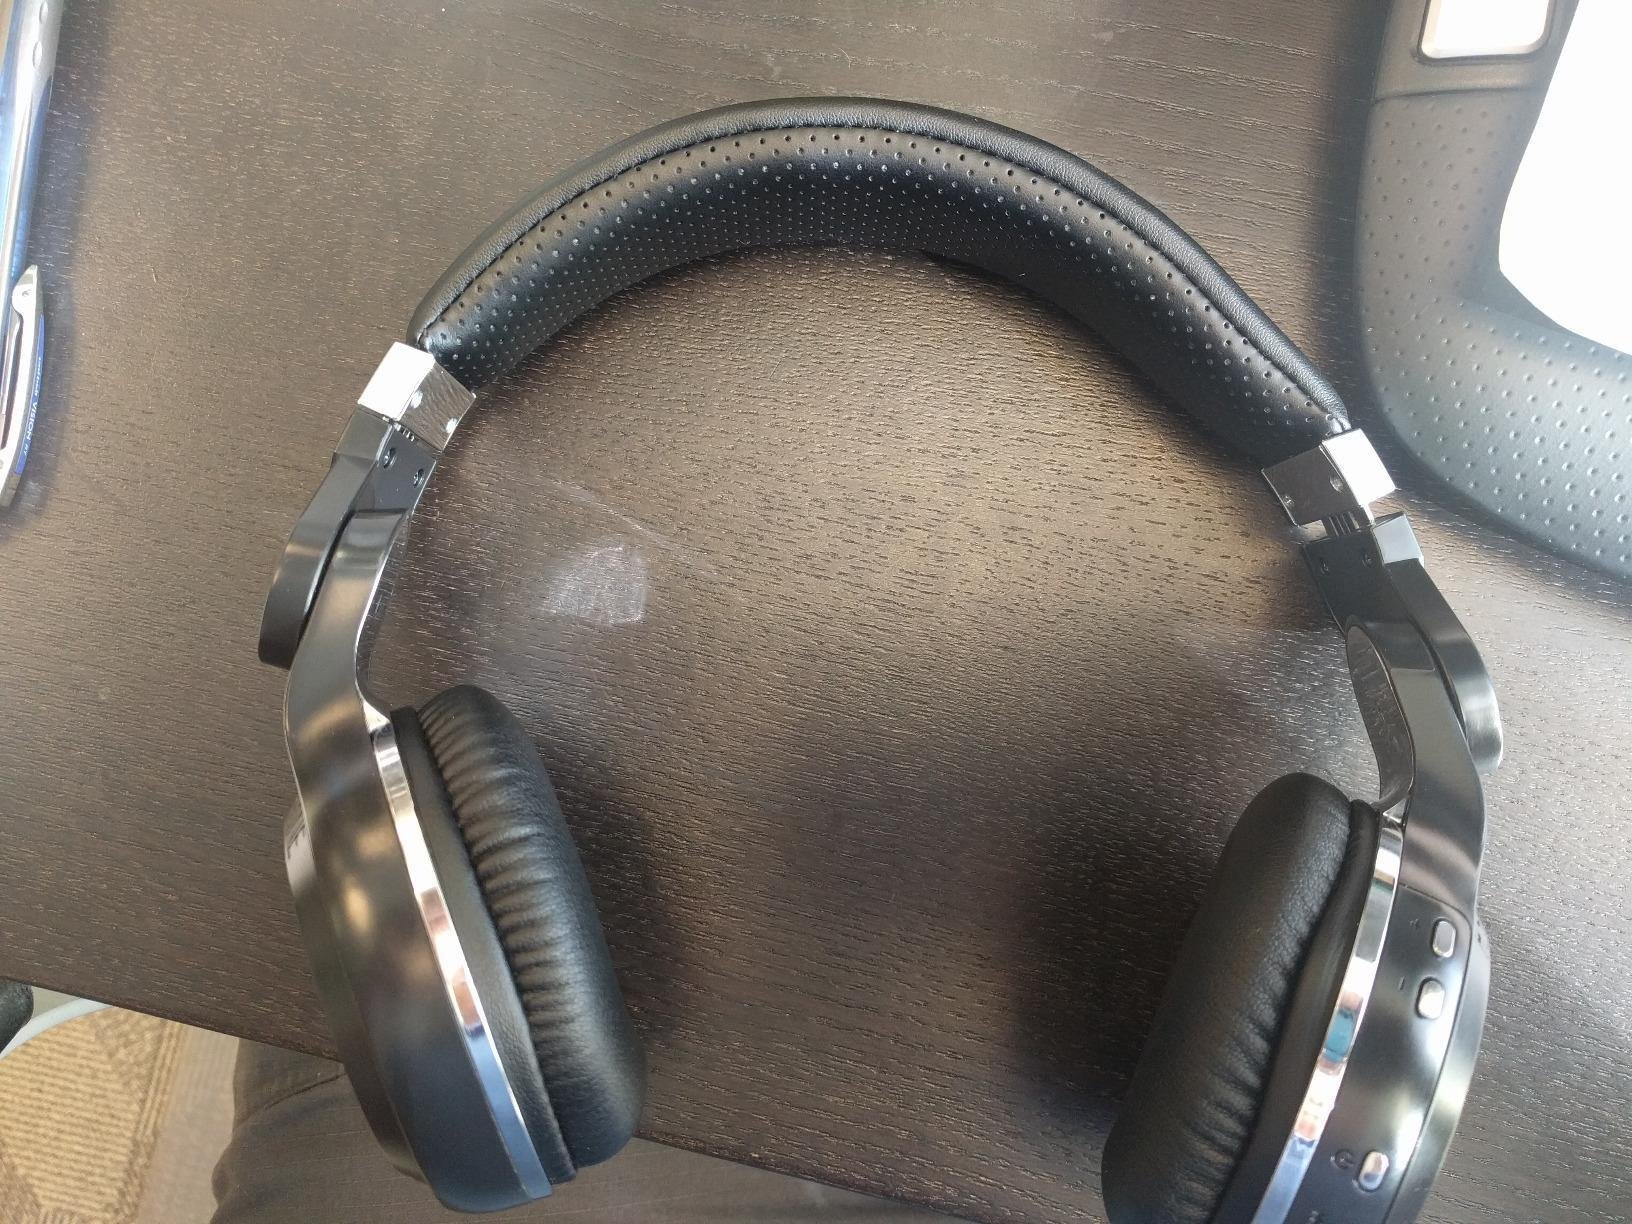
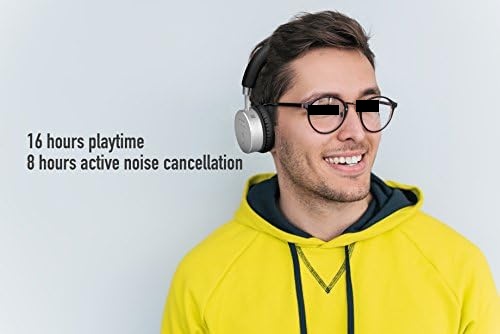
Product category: headphones
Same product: no